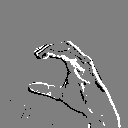
ASL letter: c